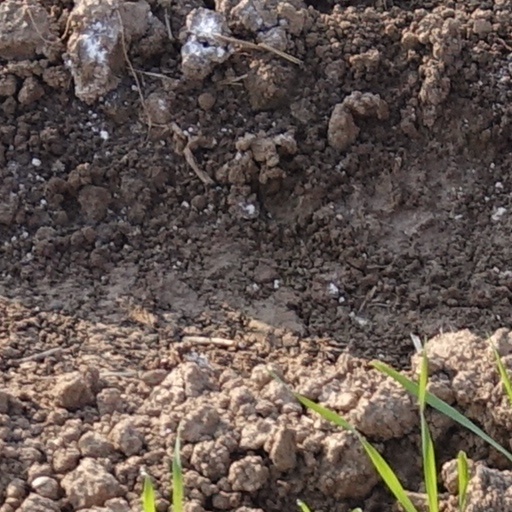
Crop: wheat